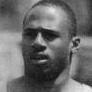
Age: 21